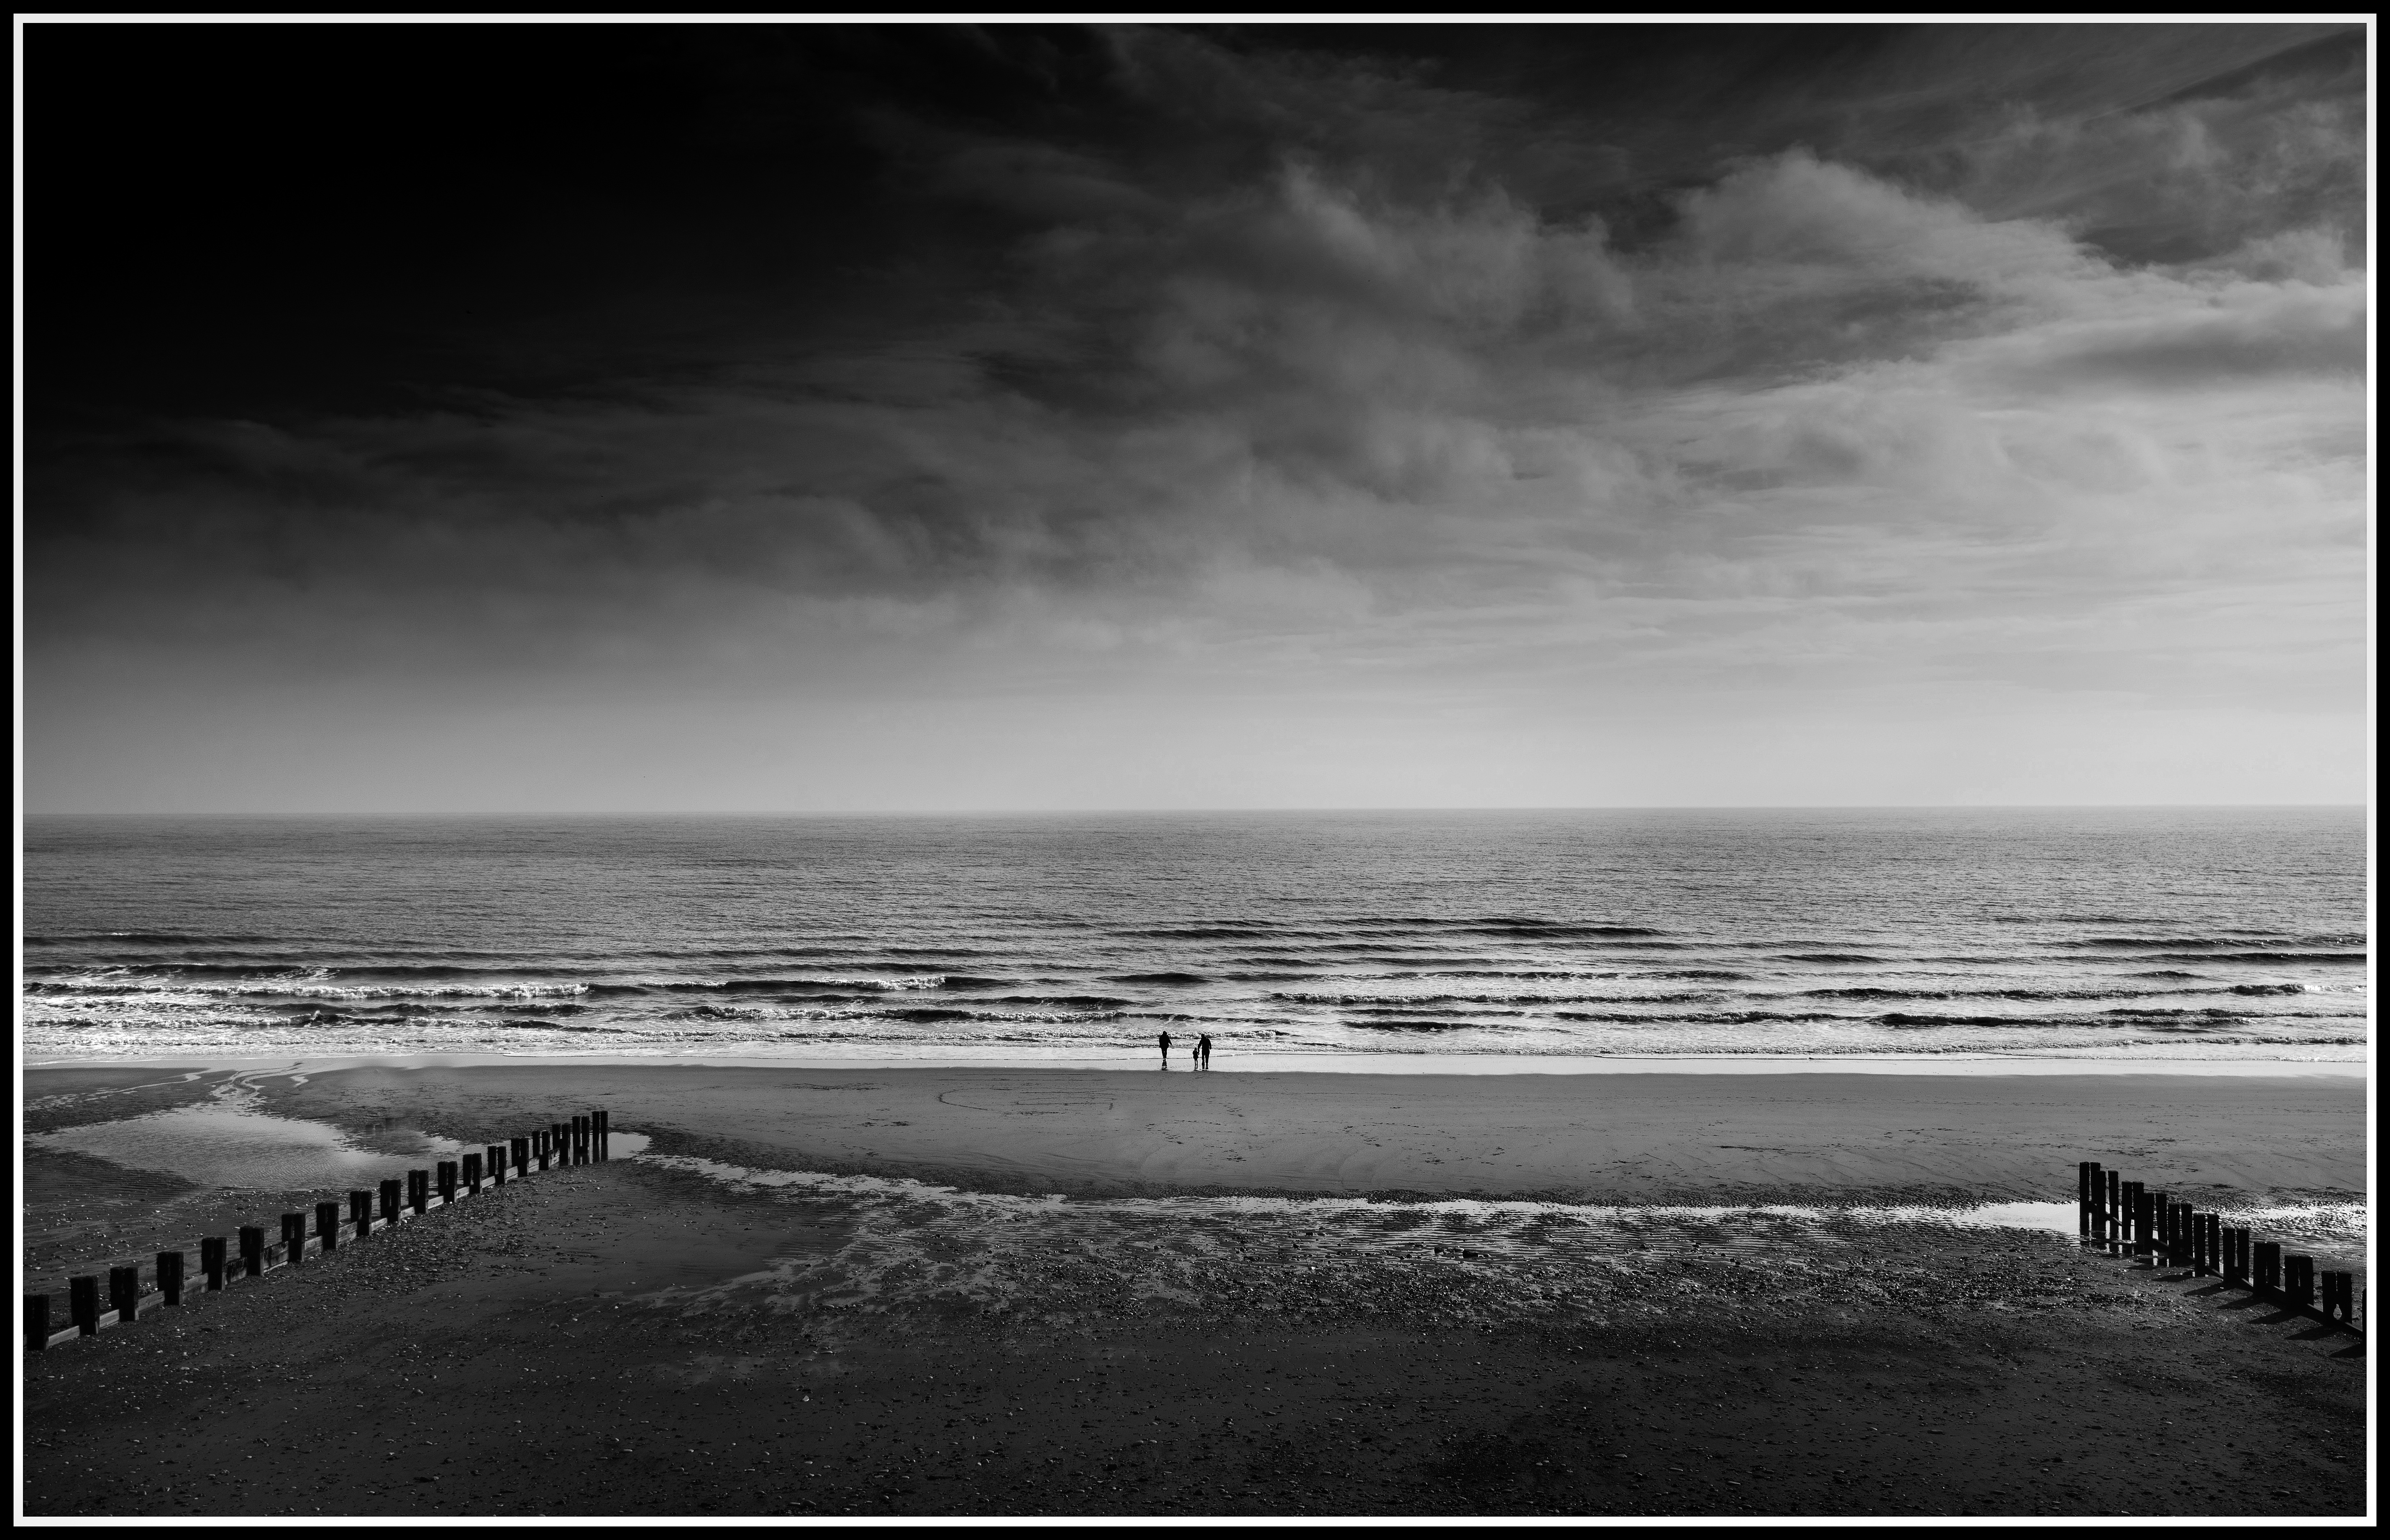
sea, coast, ocean, horizon, cloud, black and white, people, sky, white, photography, shore, wave, atmosphere, dark, coastline, seaside, weather, storm, salt, darkness, black, scale, monochrome, salty, blackandwhite, waves, clouds, northsea, atmospheric, bridlington, scarborough, monochrome photography, atmospheric phenomenon, wind wave